Answer in natural language. Consider the 3D positions of the objects in the scene and not just the 2D positions in the image. Is the centerpoint of  Window (highlighted by a blue box) at a higher height than Doorway (highlighted by a green box)? Choose between the following options: yes or no
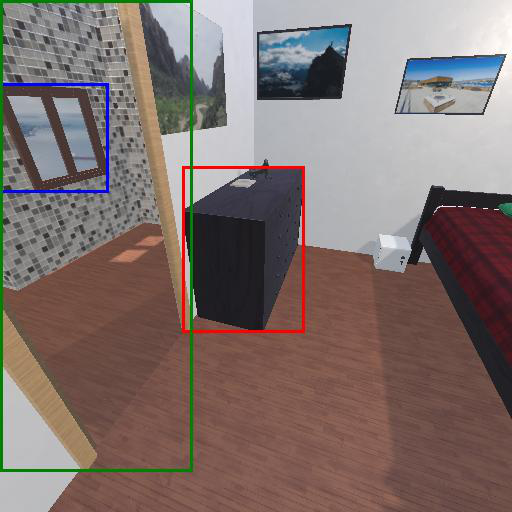
<answer>yes</answer>